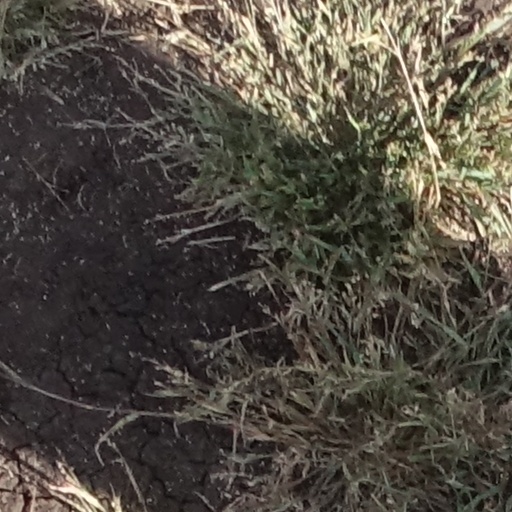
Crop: sorghum